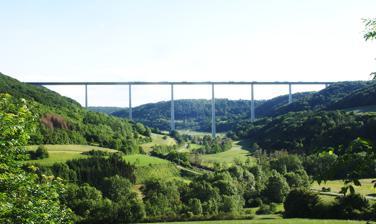
Building: Kocher Viaduct
Country: Germany
Year built: 1979
Bridge between Heilbronn and Nuremberg in Germany This article relies largely or entirely on a single source . Relevant discussion may be found on the talk page . Please help improve this article by introducing  citations to additional sources . Find sources: "Kocher Viaduct" – news · newspapers · books · scholar · JSTOR ( December 2024 ) Kocher Viaduct Kochertalbrücke Coordinates 49°10′39″N 9°47′09″E / 49.177543°N 9.785833°E / 49.177543; 9.785833 Carries Autobahn 6 Crosses Kocher valley Characteristics Total length 1,128 metres (3,701 ft) Width 31 metres (102 ft) Height 178 metres (584 ft) Clearance below 185 metres (607 ft) History Construction start 1976 Construction end 1979 Location The Kocher Viaduct ( German : Kochertalbrücke ) near Schwäbisch Hall in Germany is a bridge that conducts the Autobahn 6 across the Kocher valley between Heilbronn and Nuremberg . With a maximum height of 185m above the valley bottom, it is the highest viaduct in Germany and was also the bridge with the tallest pillars in the world before the Millau Viaduct was completed in 2004, in France. The nine spans of the viaduct's prestressed-concrete girder bridge cover a length of 1128m, with individual span lengths being 81m for the outer two and 138m for the remaining seven. Pillar height varies from 40m to 178m. The bridge table is 31m wide. Construction took place from 1976 to 1979. A museum in the village of Geislingen am Kocher below the bridge not only tells the viaduct's story but also displays dinosaur fossils found during the construction of the motorway. See also List of bridges in Germany List of highest bridges List of tallest bridges References